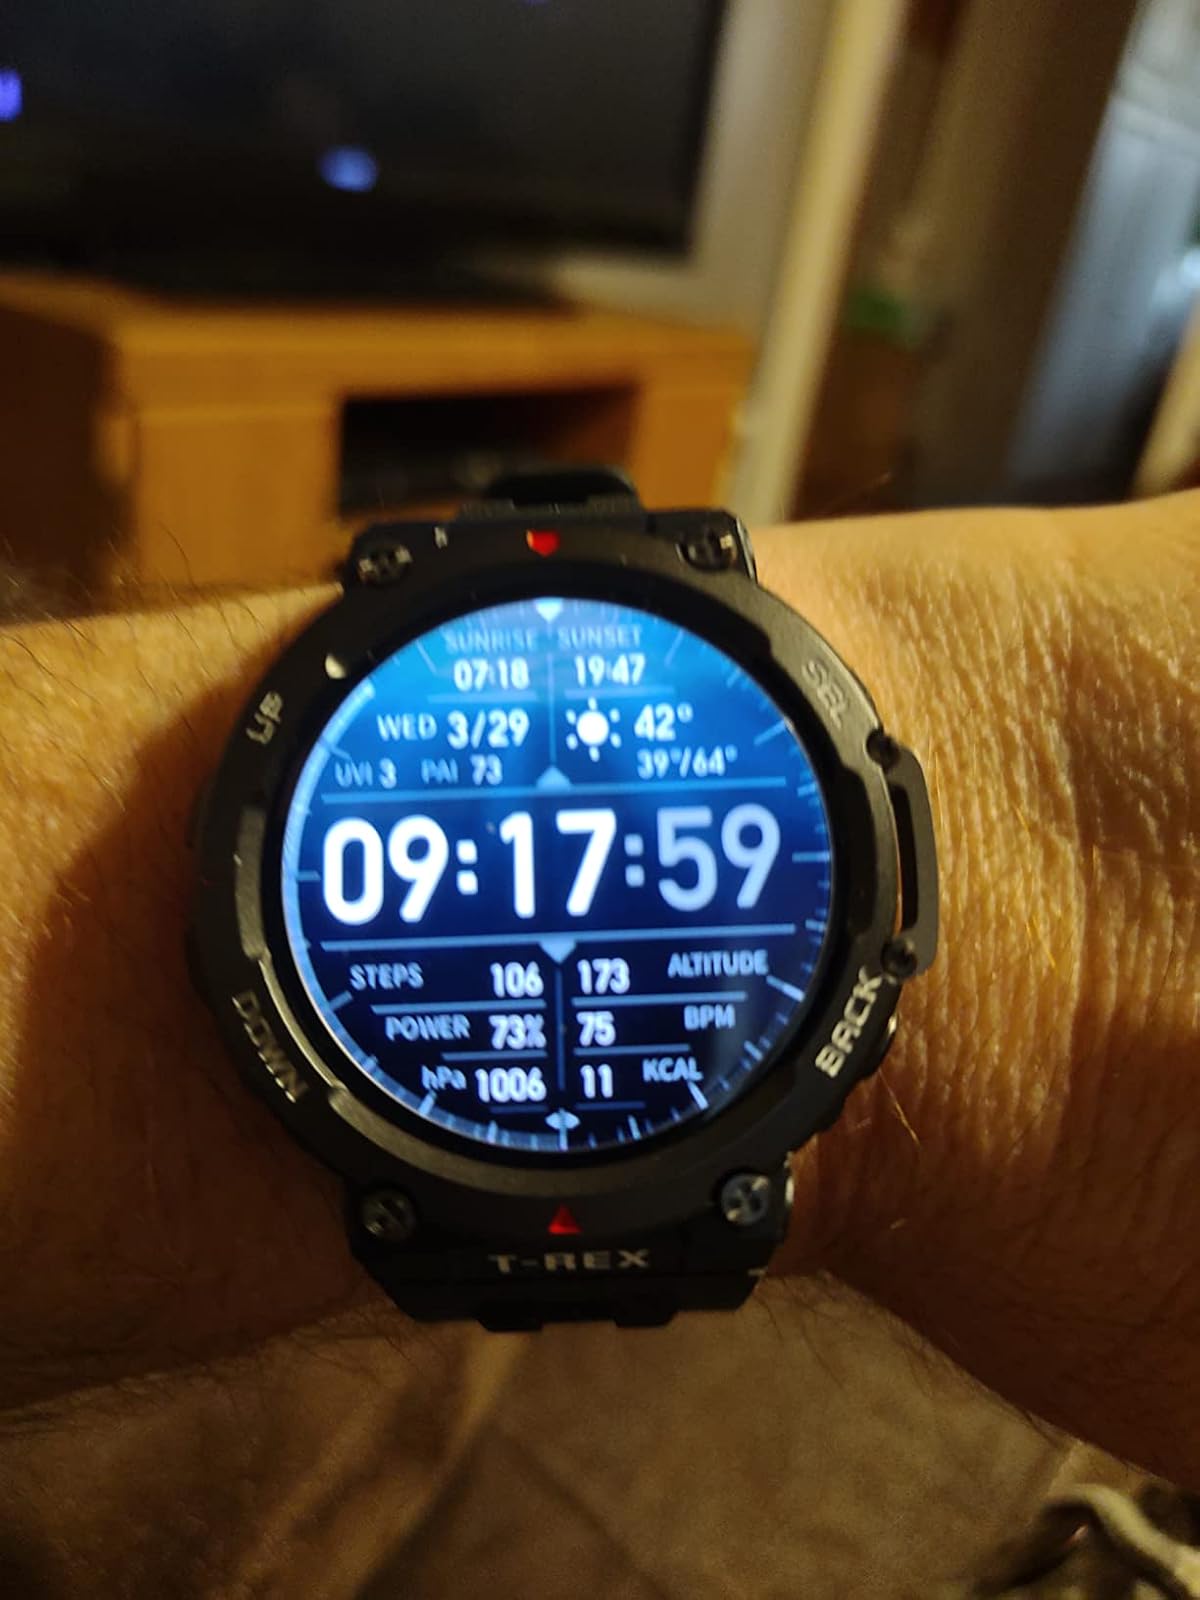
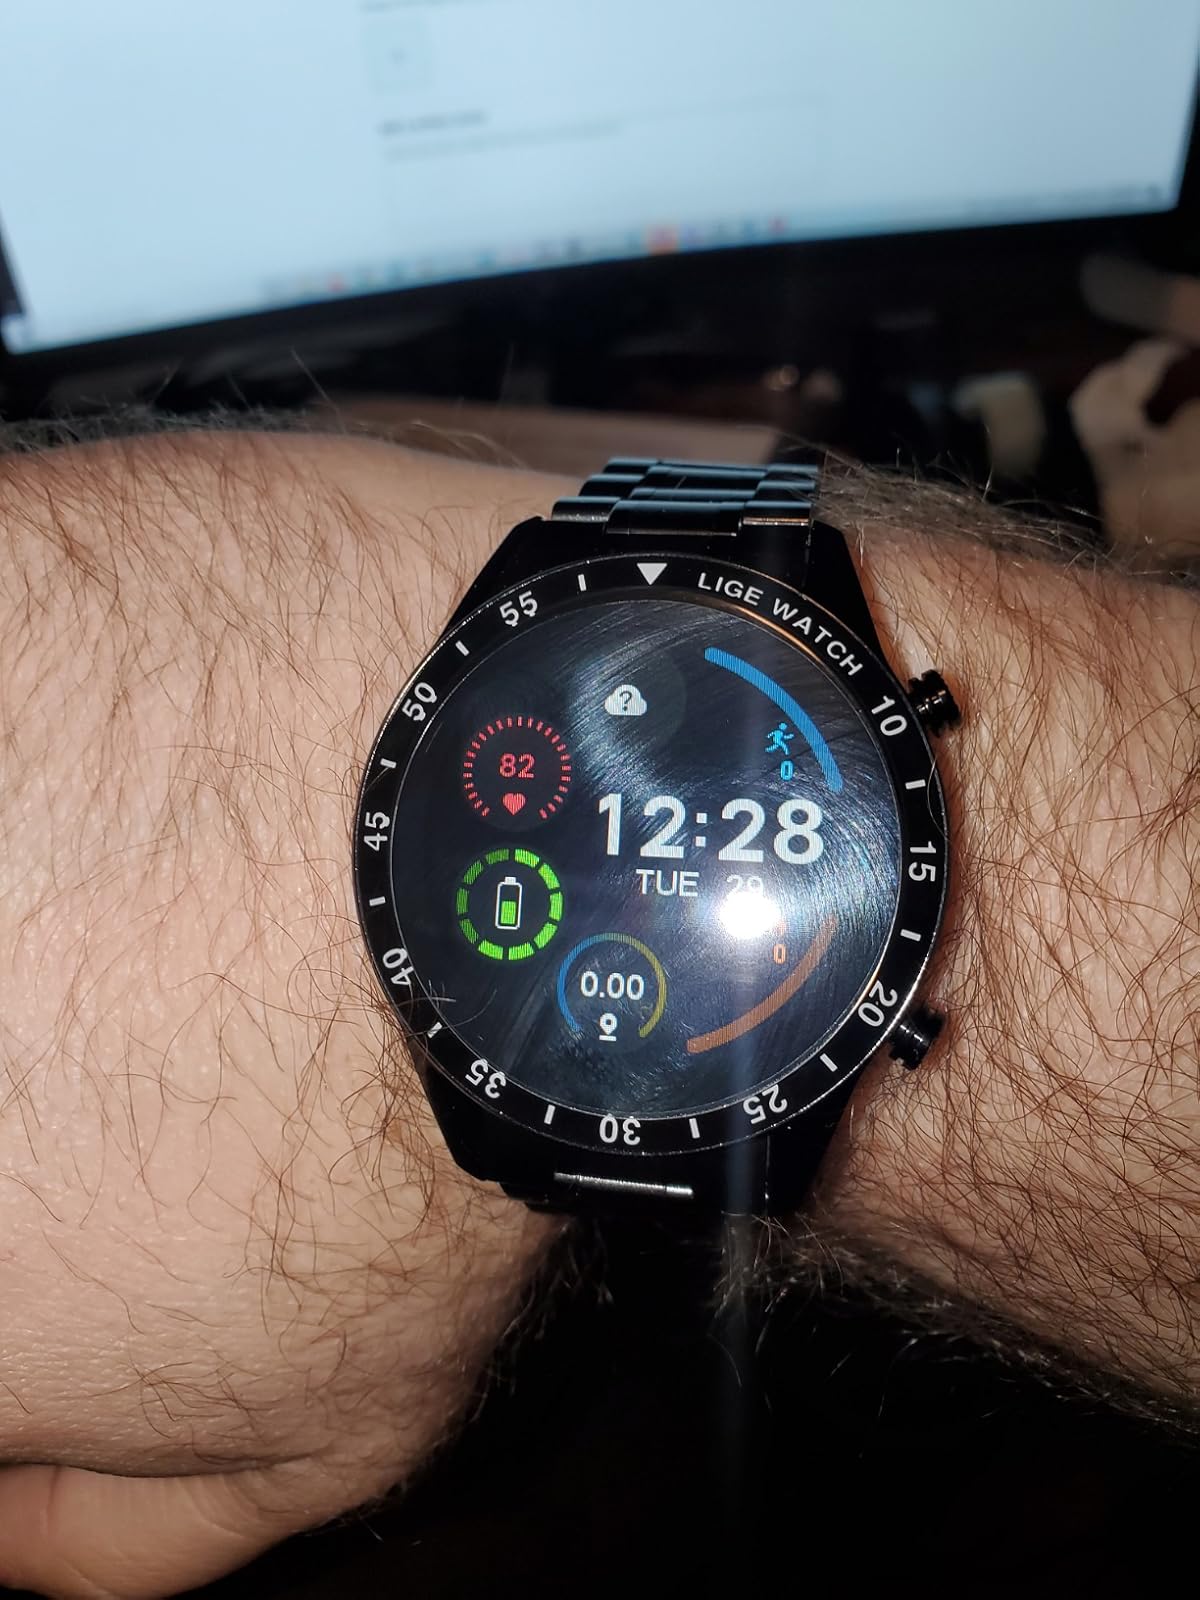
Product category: smartwatch
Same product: no